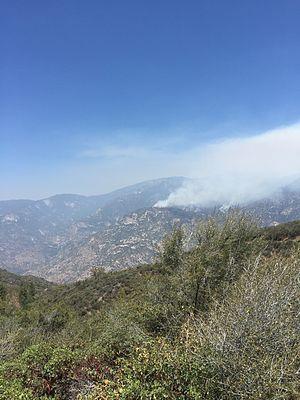
Le Rough Fire est un feu de forêt dévastateur des incendies de 2015 en Californie. Au 15 septembre 2015, le feu avait brûlé 140 760 acres de terres, ce qui en fait le plus grand incendie de l'année en Californie, impliquant plus de 3 700 pompiers.